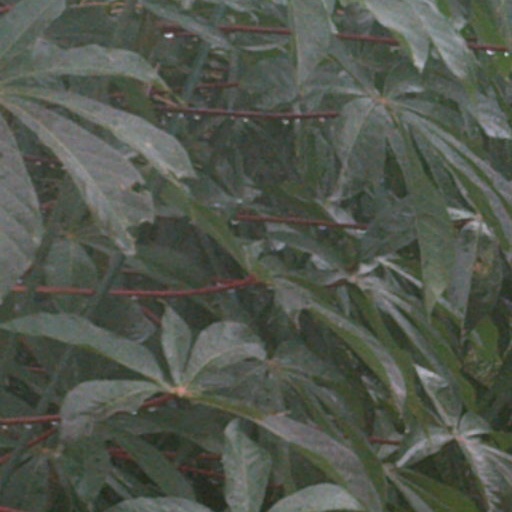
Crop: cassava